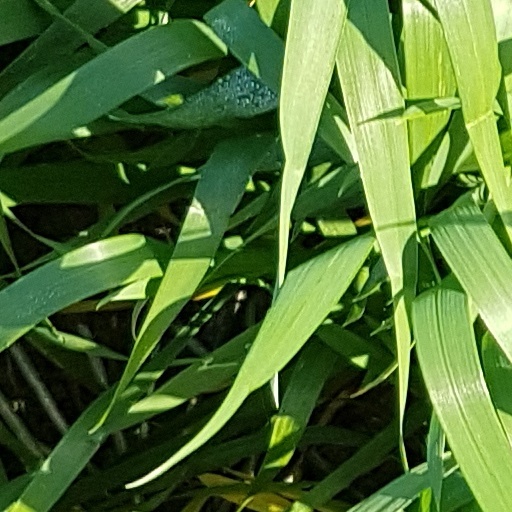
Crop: wheat